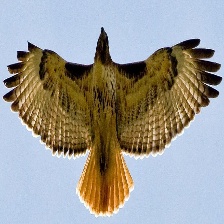
Species: RED TAILED HAWK
Scientific name: BUTEO JAMAICENSIS